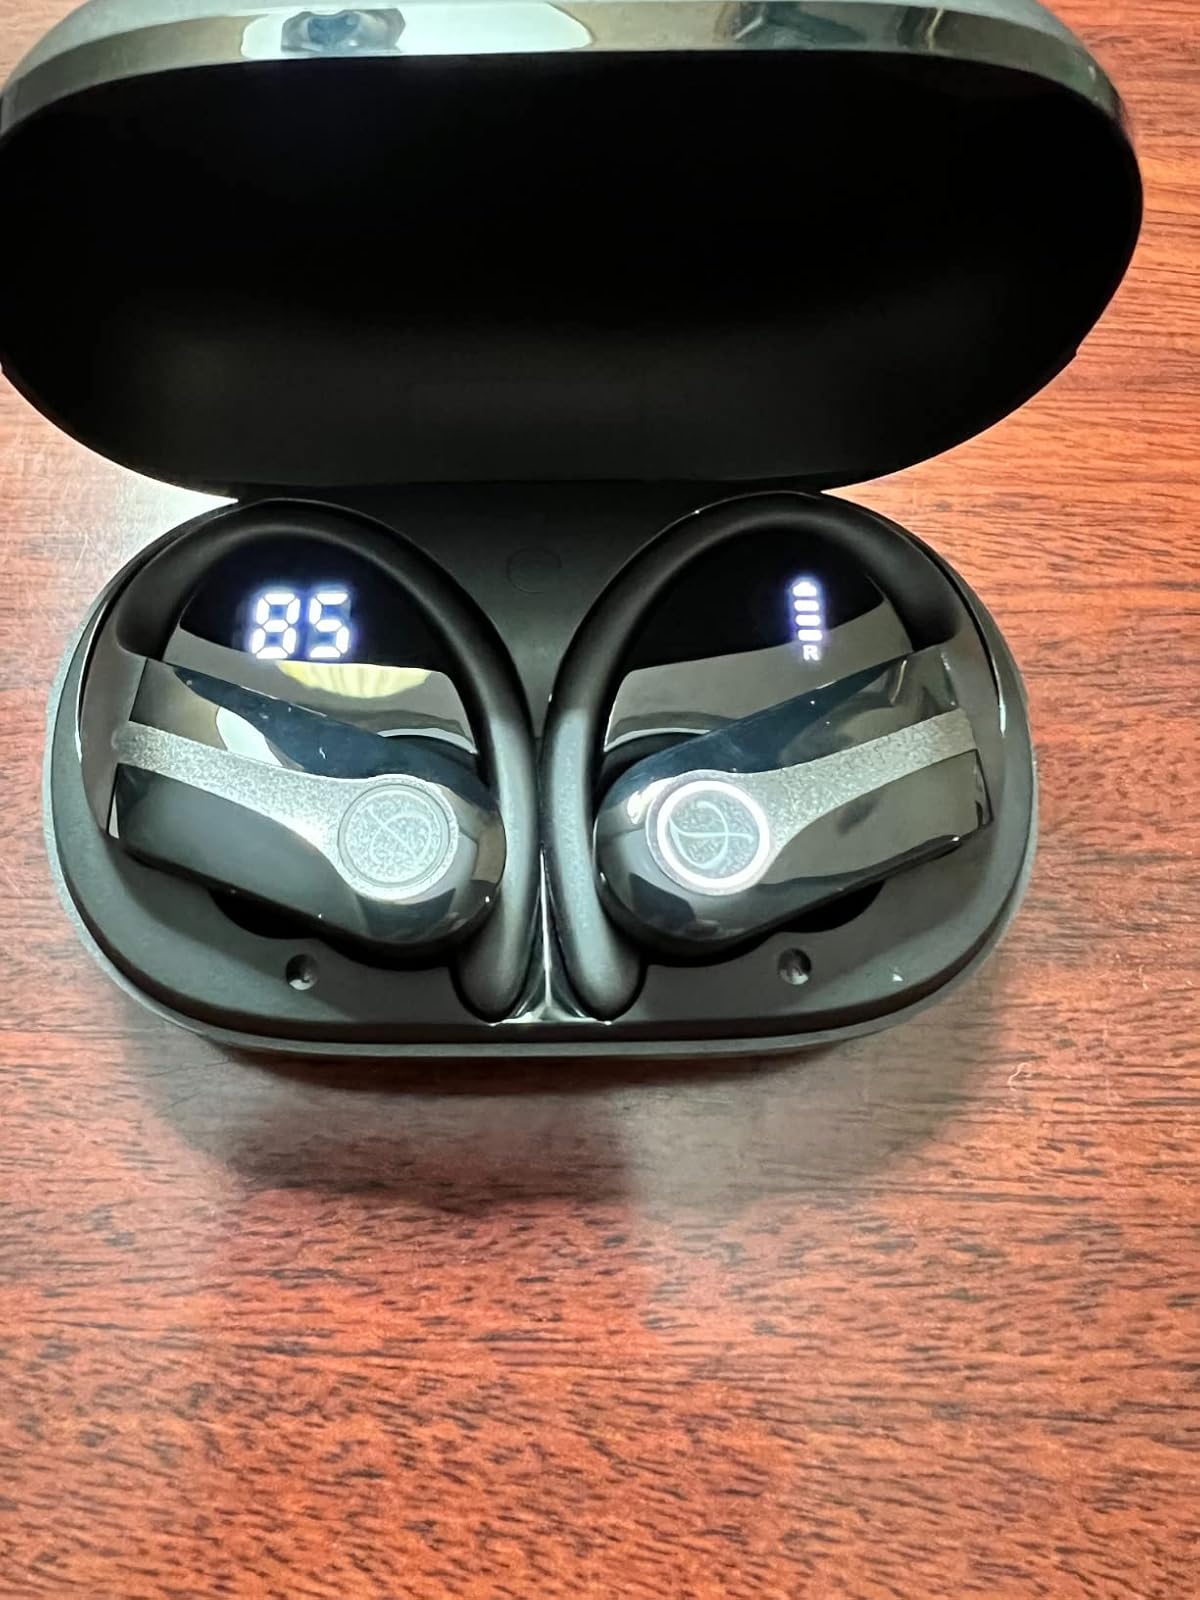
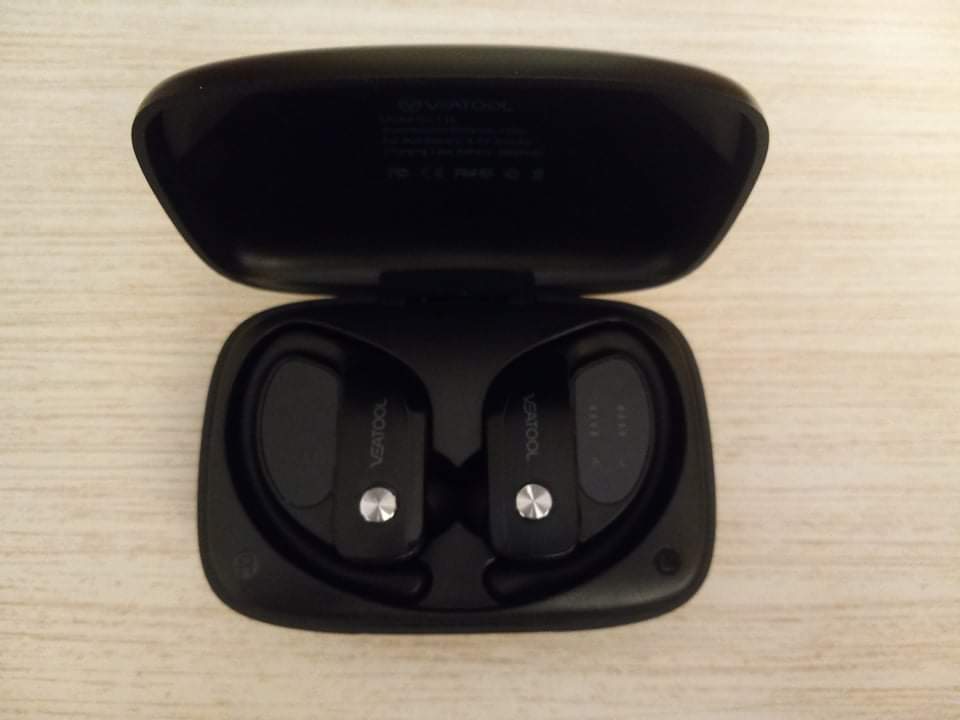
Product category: earbuds
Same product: no